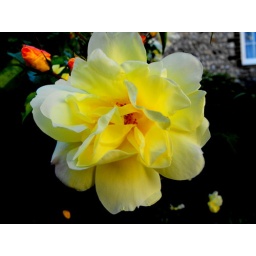
&amp;quot;a yellow flower is something you give to your grandmother when she is in hospital&amp;quot;